Sharif Finch

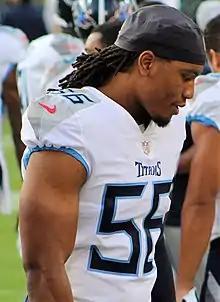
Finch with the Tennessee Titans in 2018

Sharif Jarel Gregory Wayne Finch (born October 1, 1995) is an American professional football defensive lineman who is a free agent. He played college football for Temple, where he played 53 career games, which is tied for the most career games in Temple football history. He signed with the Tennessee Titans of the National Football League (NFL) as an undrafted free agent following the 2018 NFL draft. He has also been a member of the Cincinnati Bengals, Las Vegas Raiders, Chicago Bears, New York Jets, New Orleans Saints, Seattle Sea Dragons, and Calgary Stampeders.